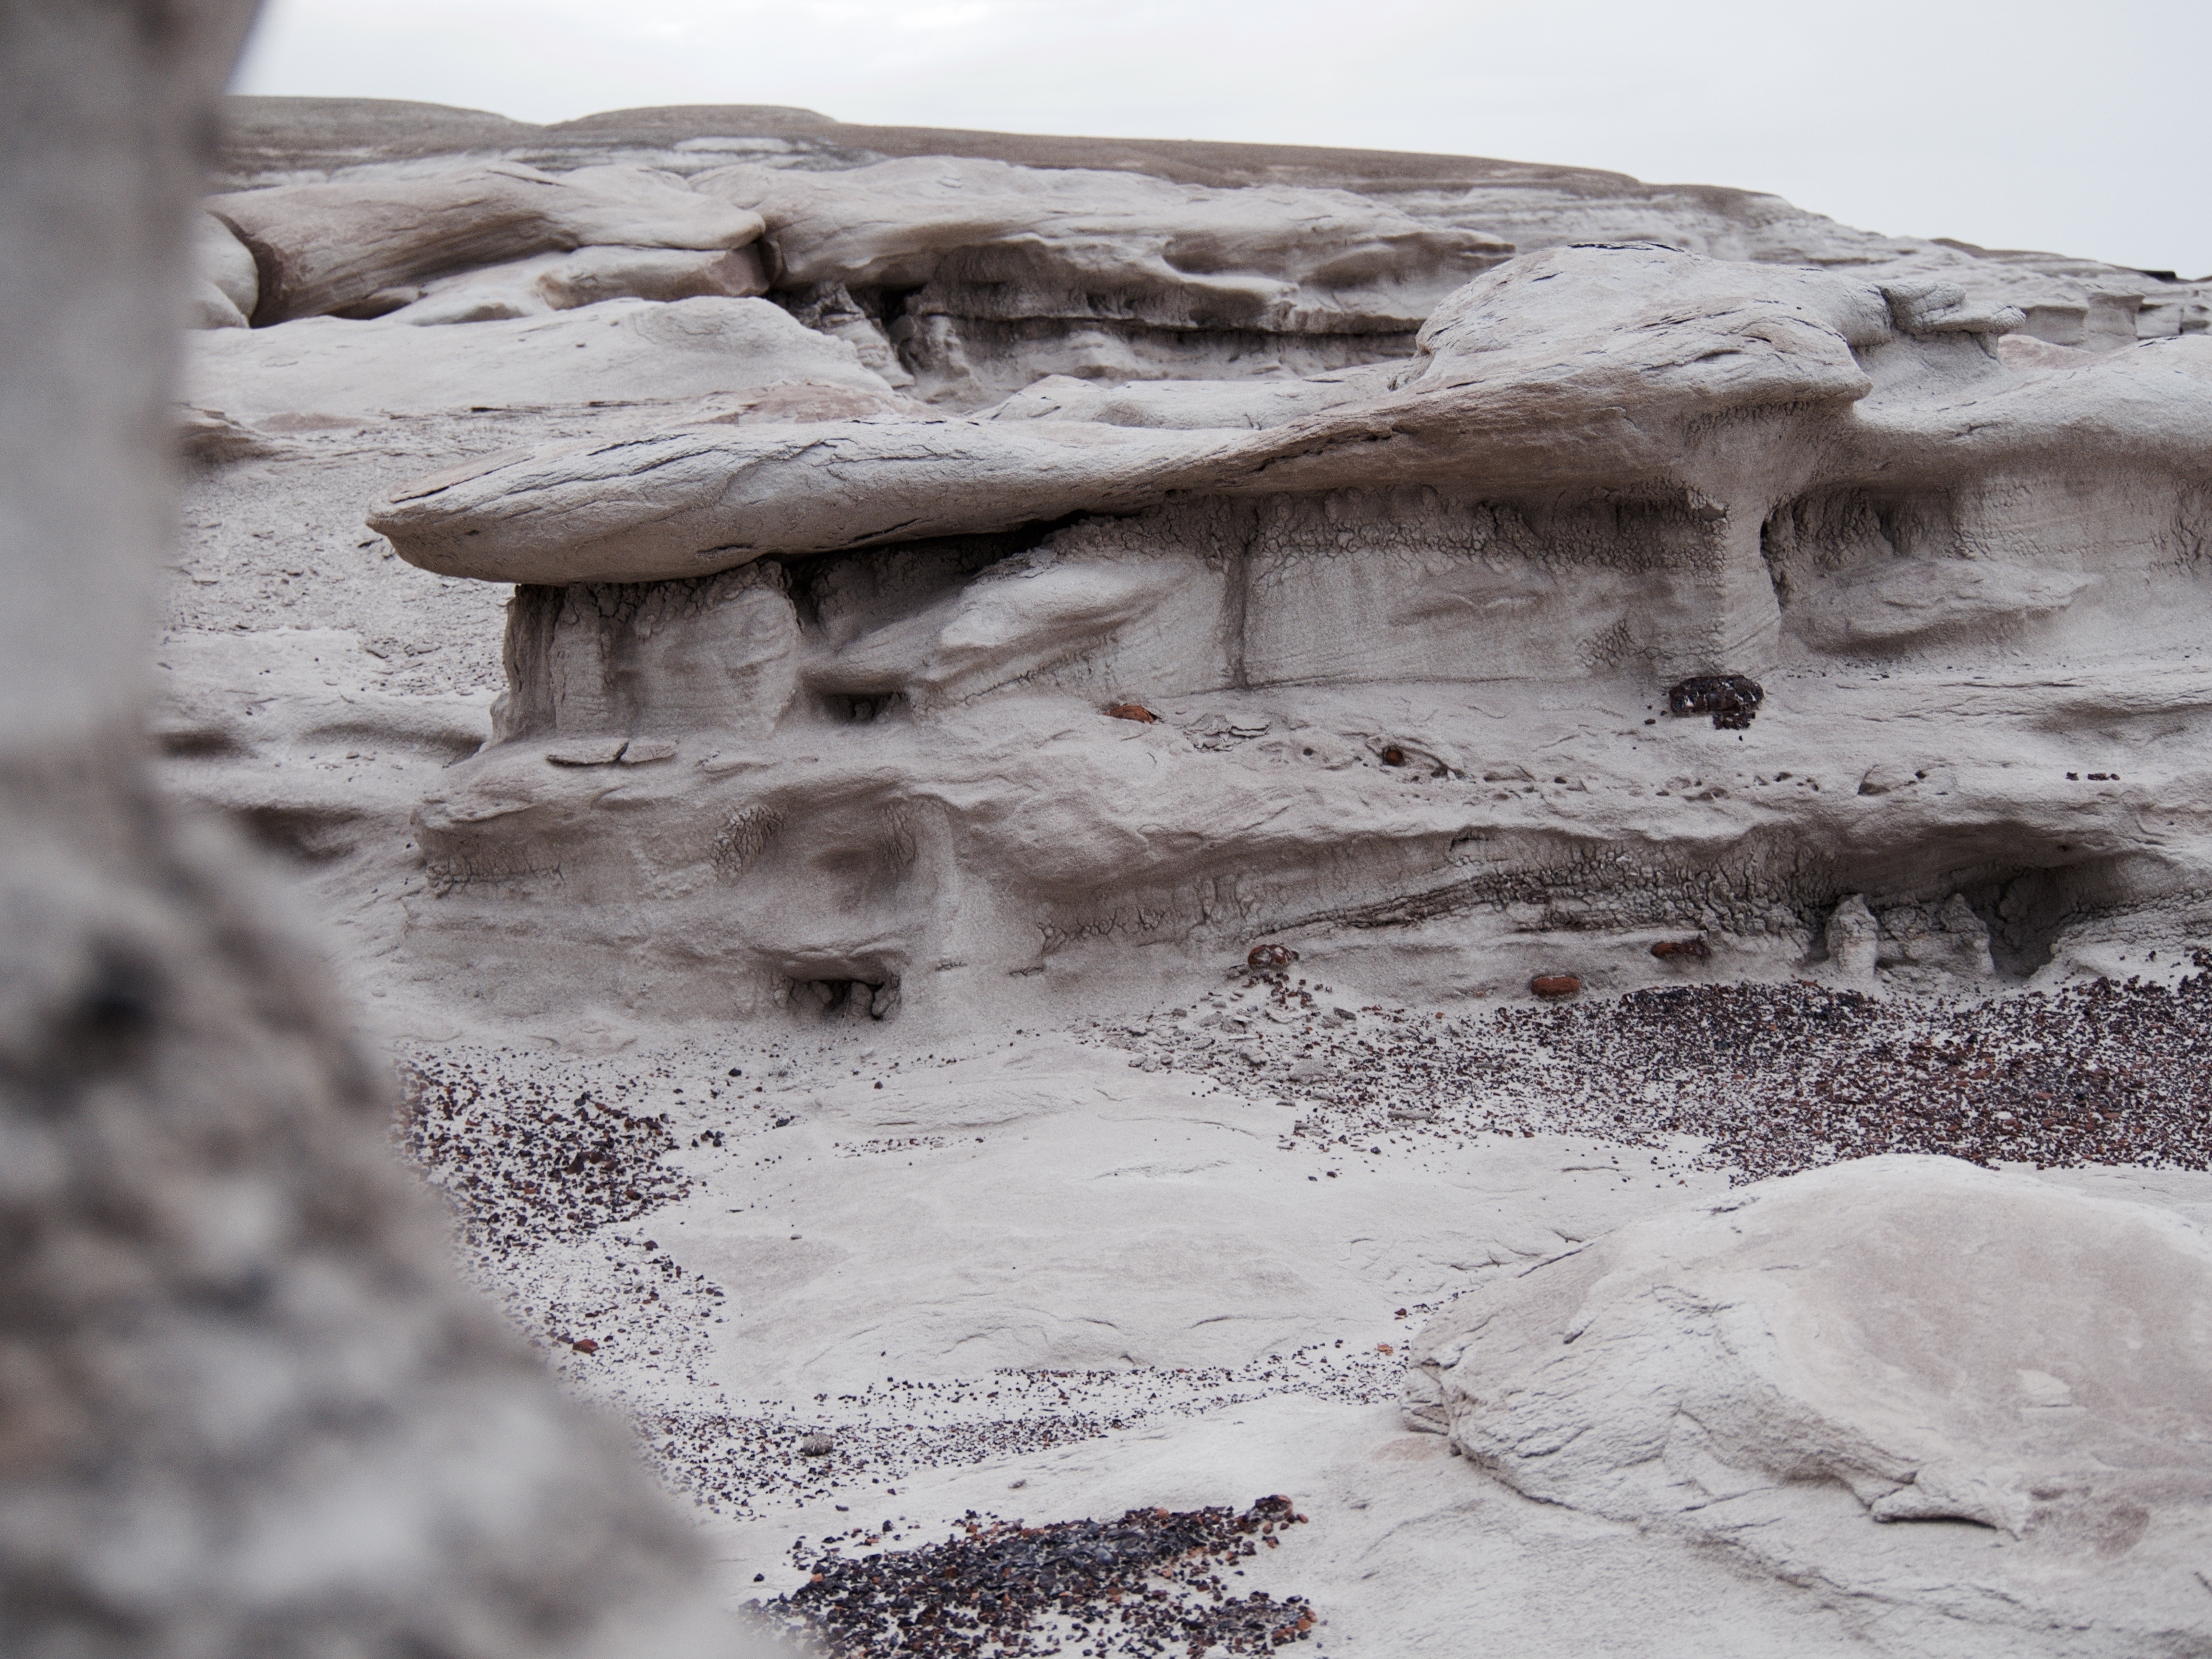
sand, rock, snow, winter, wood, white, stone, ice, weather, season, material, geology, temple, badlands, ancient history